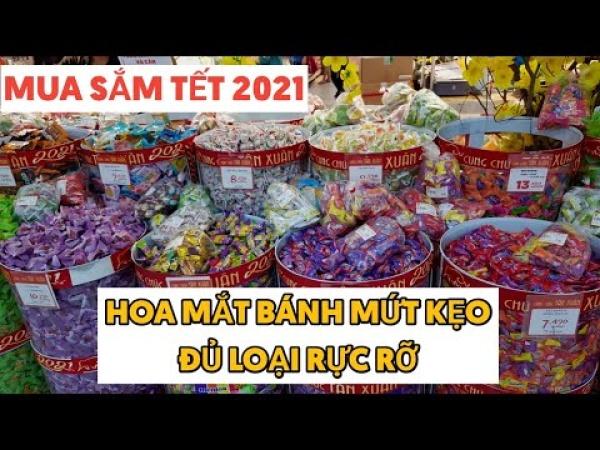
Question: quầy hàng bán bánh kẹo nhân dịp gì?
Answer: quầy hàng bán bánh kẹo nhân dịp tết 2021